Glenn Robinson III

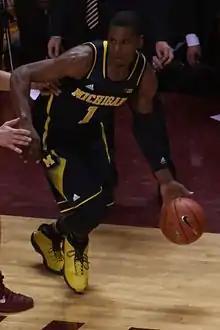
Robinson in the Michigan–Minnesota 2013–14 Big Ten season opener

Robinson declined an invitation to try out for the USA Basketball team that competed at the 2013 FIBA Under-19 World Championship, opting instead to attend a Nike Skills Academy for wing players featuring Kevin Durant and LeBron James. While training, he became the first player in the history of Michigan basketball to max out the Vertec apparatus that is used to measure vertical leap.